Meilhan, Gers

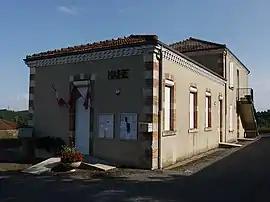
The town hall in Meilhan

Meilhan is a commune in the Gers department in southwestern France.